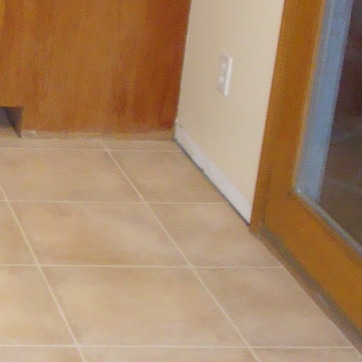
Material: tile